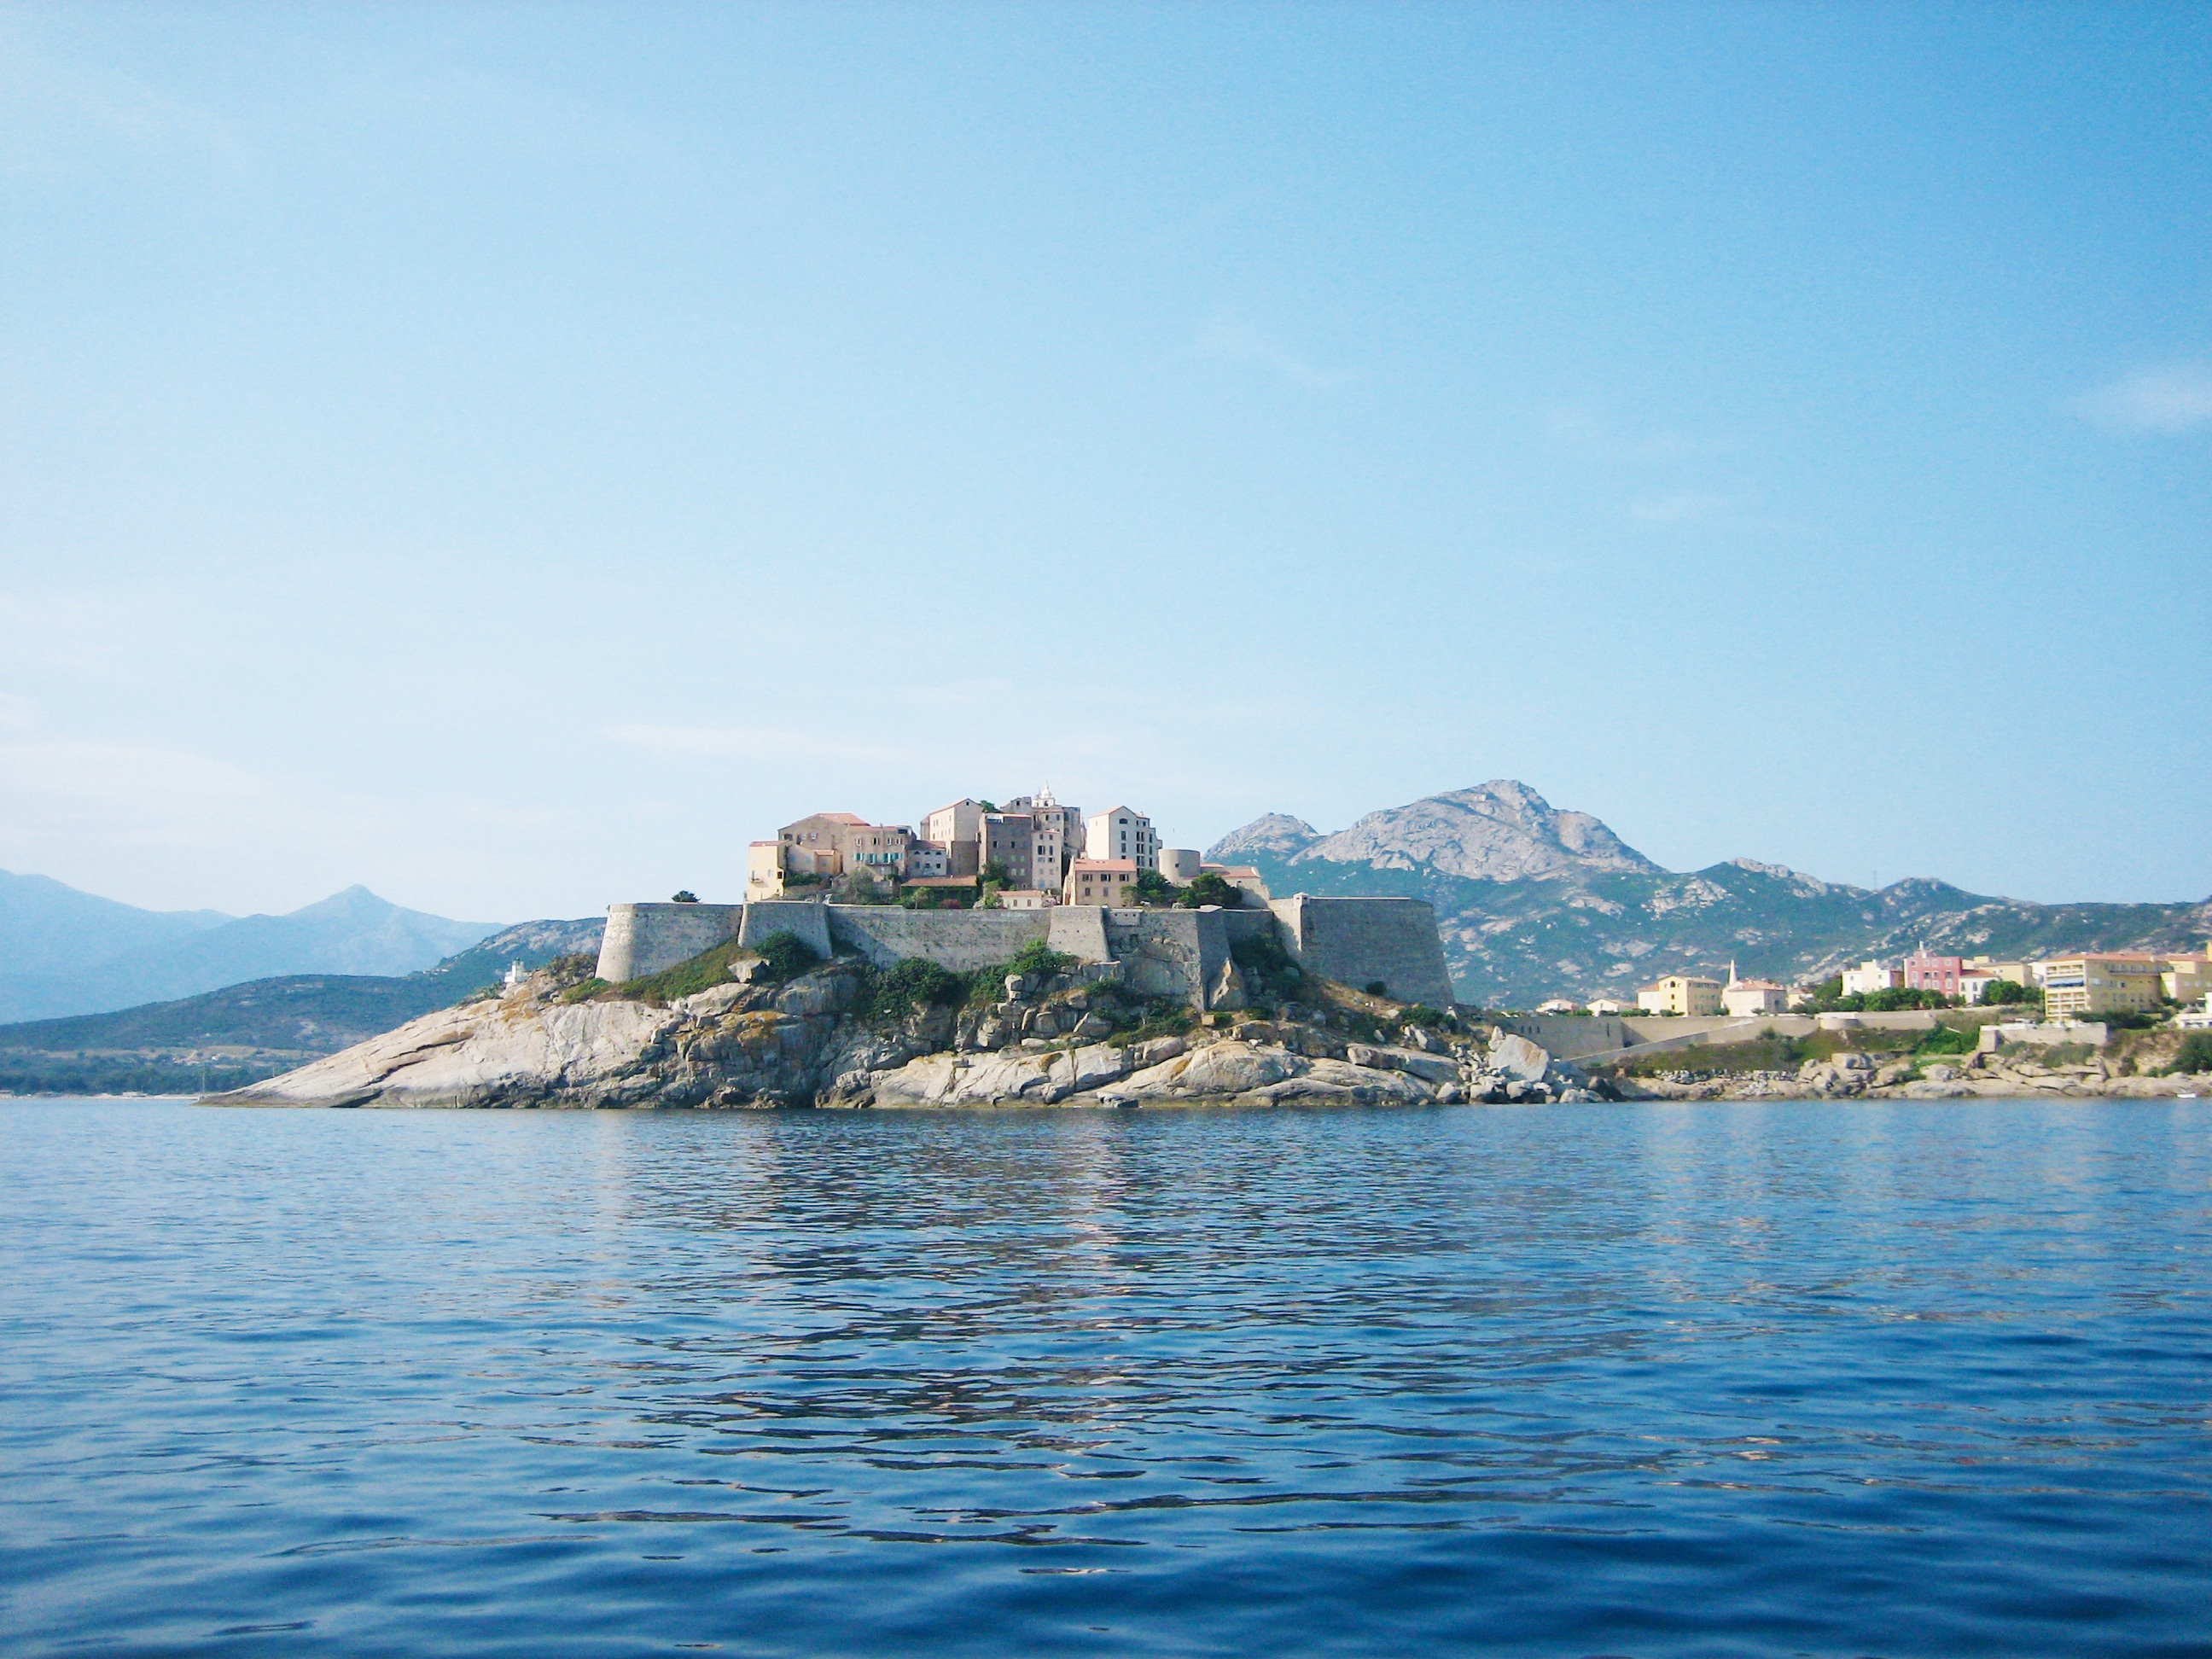
sea, coast, ocean, shore, cliff, cove, vehicle, bay, terrain, archipelago, cape, islet, citadel, corsican, calvi